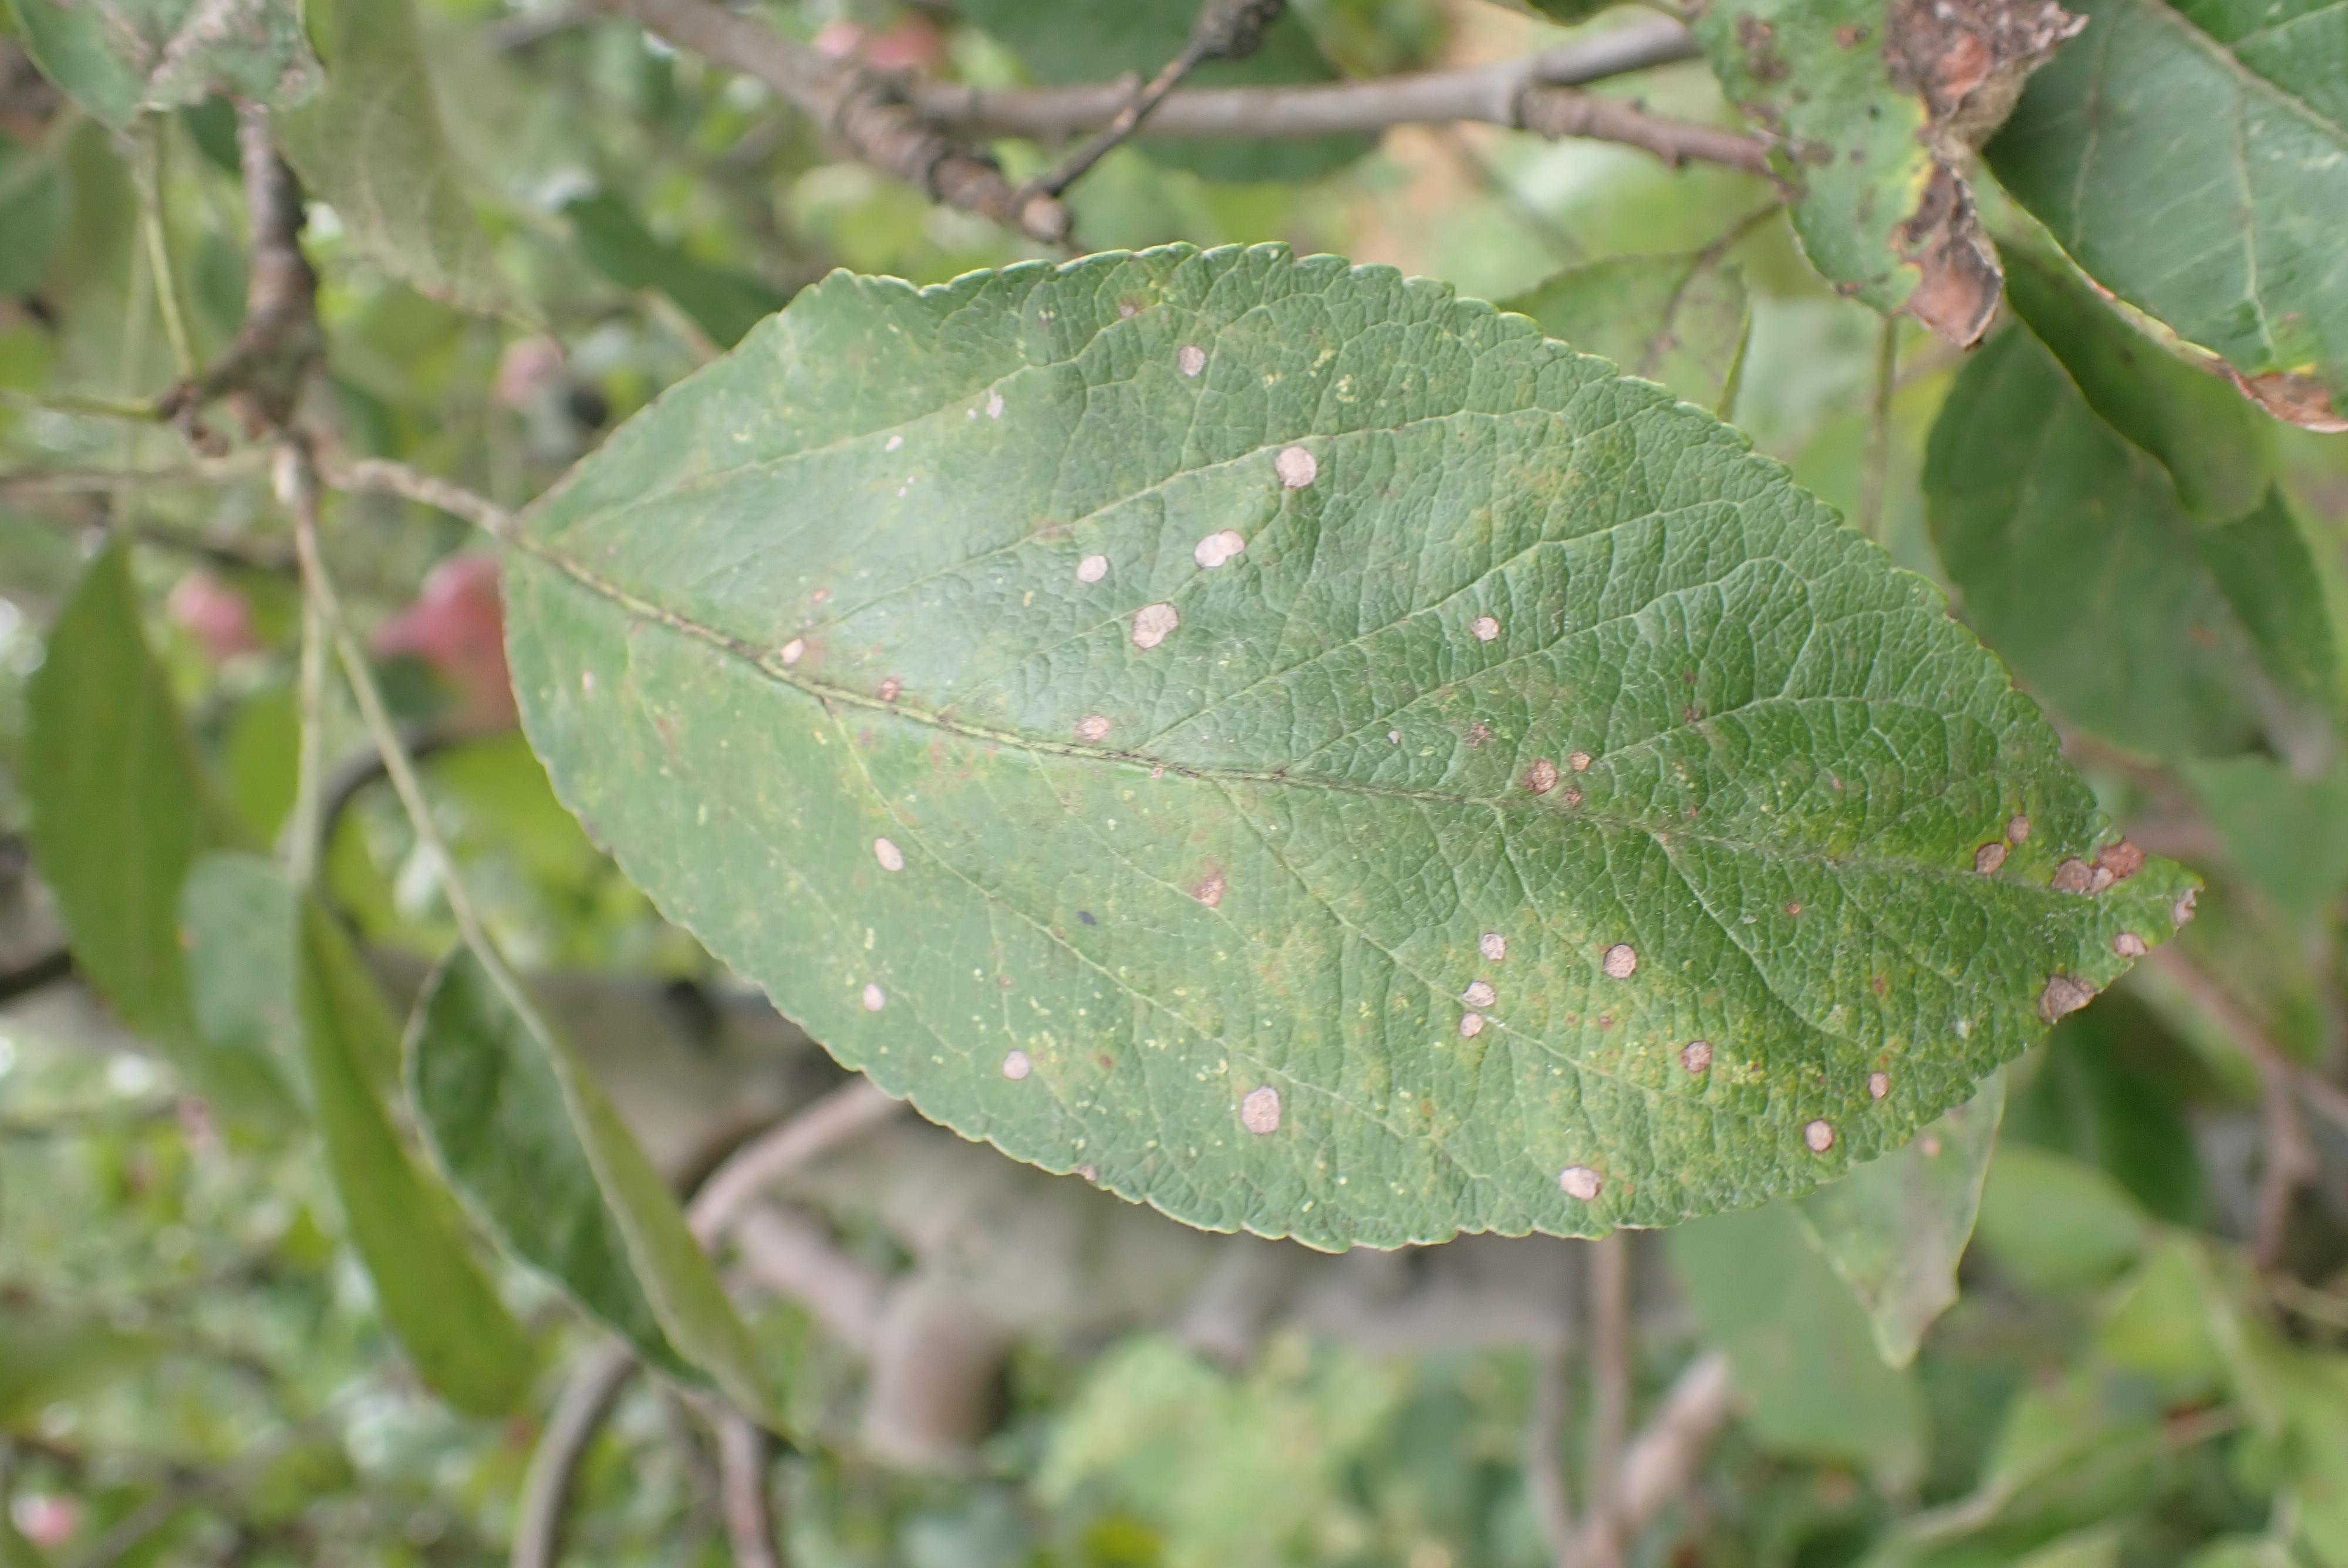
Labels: complex